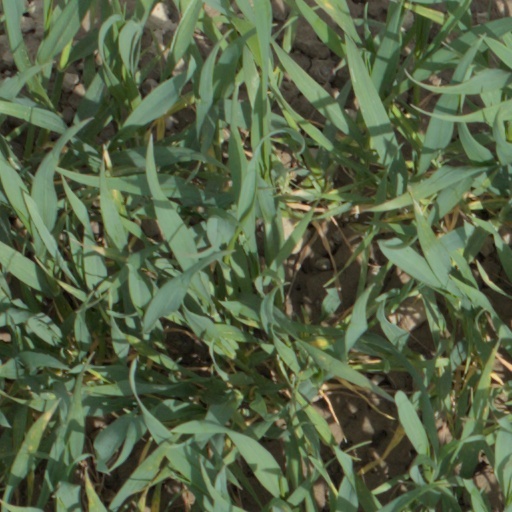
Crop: wheat